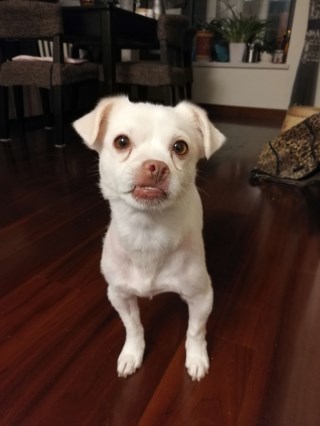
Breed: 3336-n000121-chinese_rural_dog